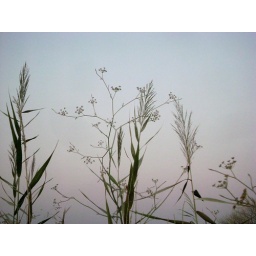
Sand coated grass over gentle pink and blue sky